City of Holroyd

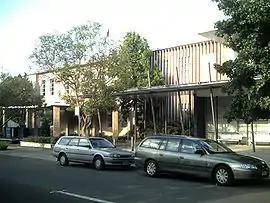
The Council Chambers in Merrylands, seat of the council from 1962 to 2016.

Holroyd City Council was composed of twelve councillors elected proportionally as four separate wards, each electing three councillors. All councillors were elected for a fixed four-year term of office. The mayor and deputy mayor were elected annually by the councillors at the first meeting of the council. The last election was held on 8 September 2012, and the final makeup of the council for the term 2012–2016 was as follows: